AREX

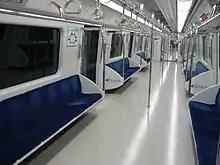
Interior of an AREX 2000 series EMU

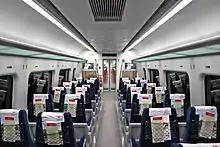
Interior of an AREX 1000 series EMU

AREX operates two types of trains, one for commuter and one for express services, both supplied by Hyundai Rotem. Three 1000 series express trains and nine 2000 series commuter trains were delivered for phase 1 of the project, and original plans foresaw a doubling of their numbers for the second phase.